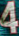
Number: 4